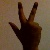
The image shows a hand gesture representing the number 3 in Indian Sign Language.